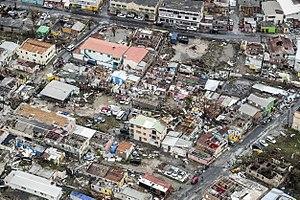
L’ouragan Irma est le dixième cyclone tropical de la saison cyclonique 2017 dans l'océan Atlantique nord, le deuxième ouragan majeur, ayant atteint la catégorie 5 sur l'échelle de Saffir-Simpson, après l'ouragan Harvey de catégorie 4 survenu une semaine auparavant. Il était l'ouragan à rester classé en catégorie 5 pendant la plus longue période continue à ce moment.